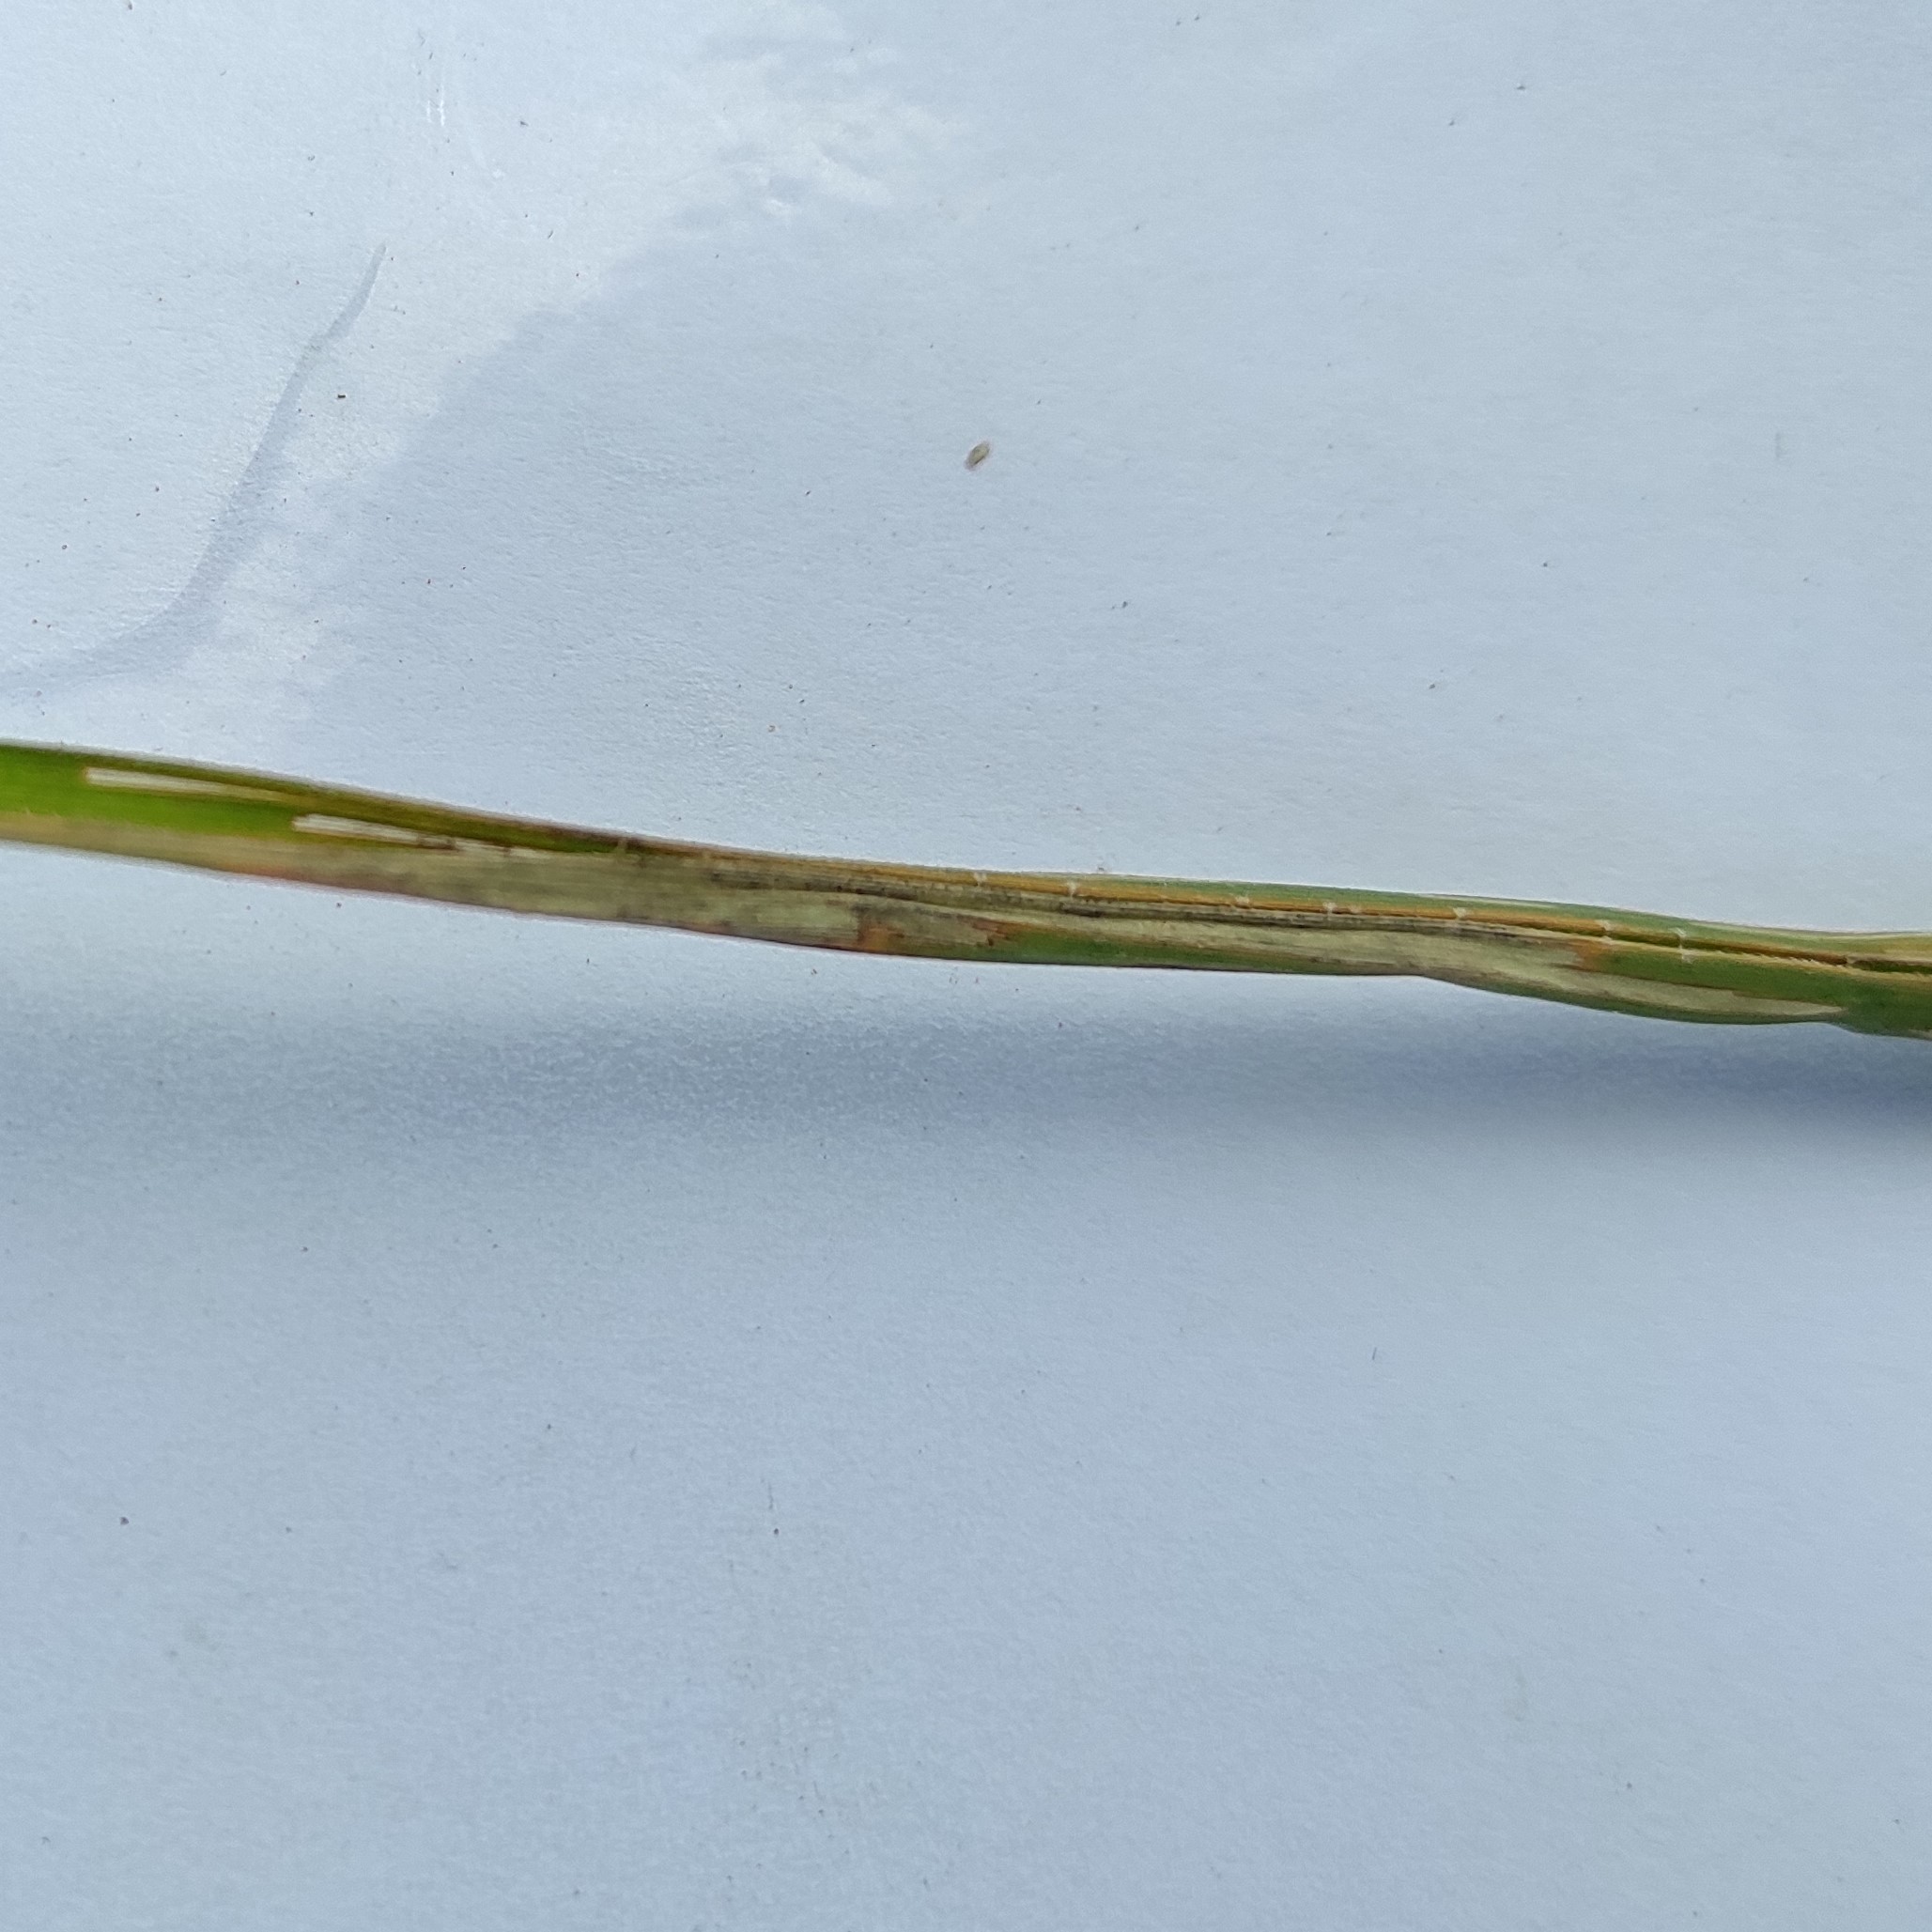
Label: Leaf Scald